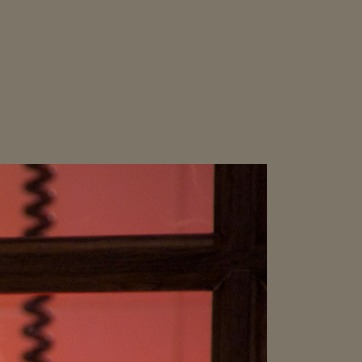
Material: glass